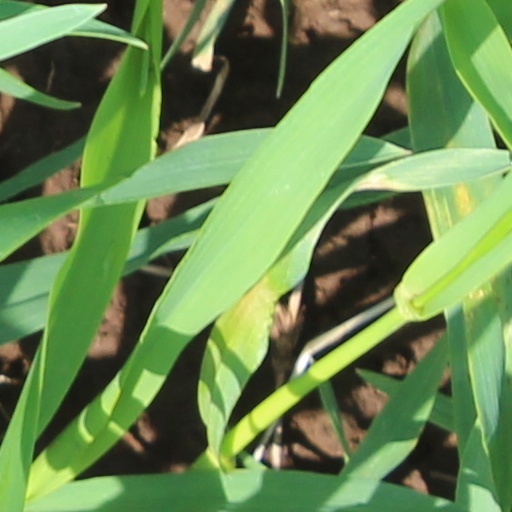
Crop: wheat